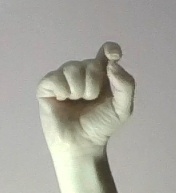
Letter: fa